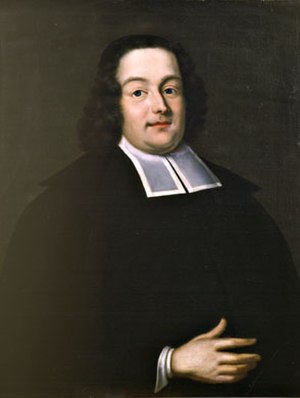
Johan Browallius
Johan Browallius var en svensk biskop, videnskabsmand og politiker.